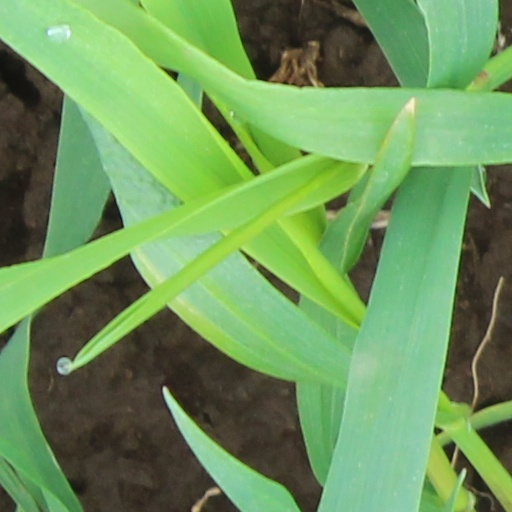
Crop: wheat